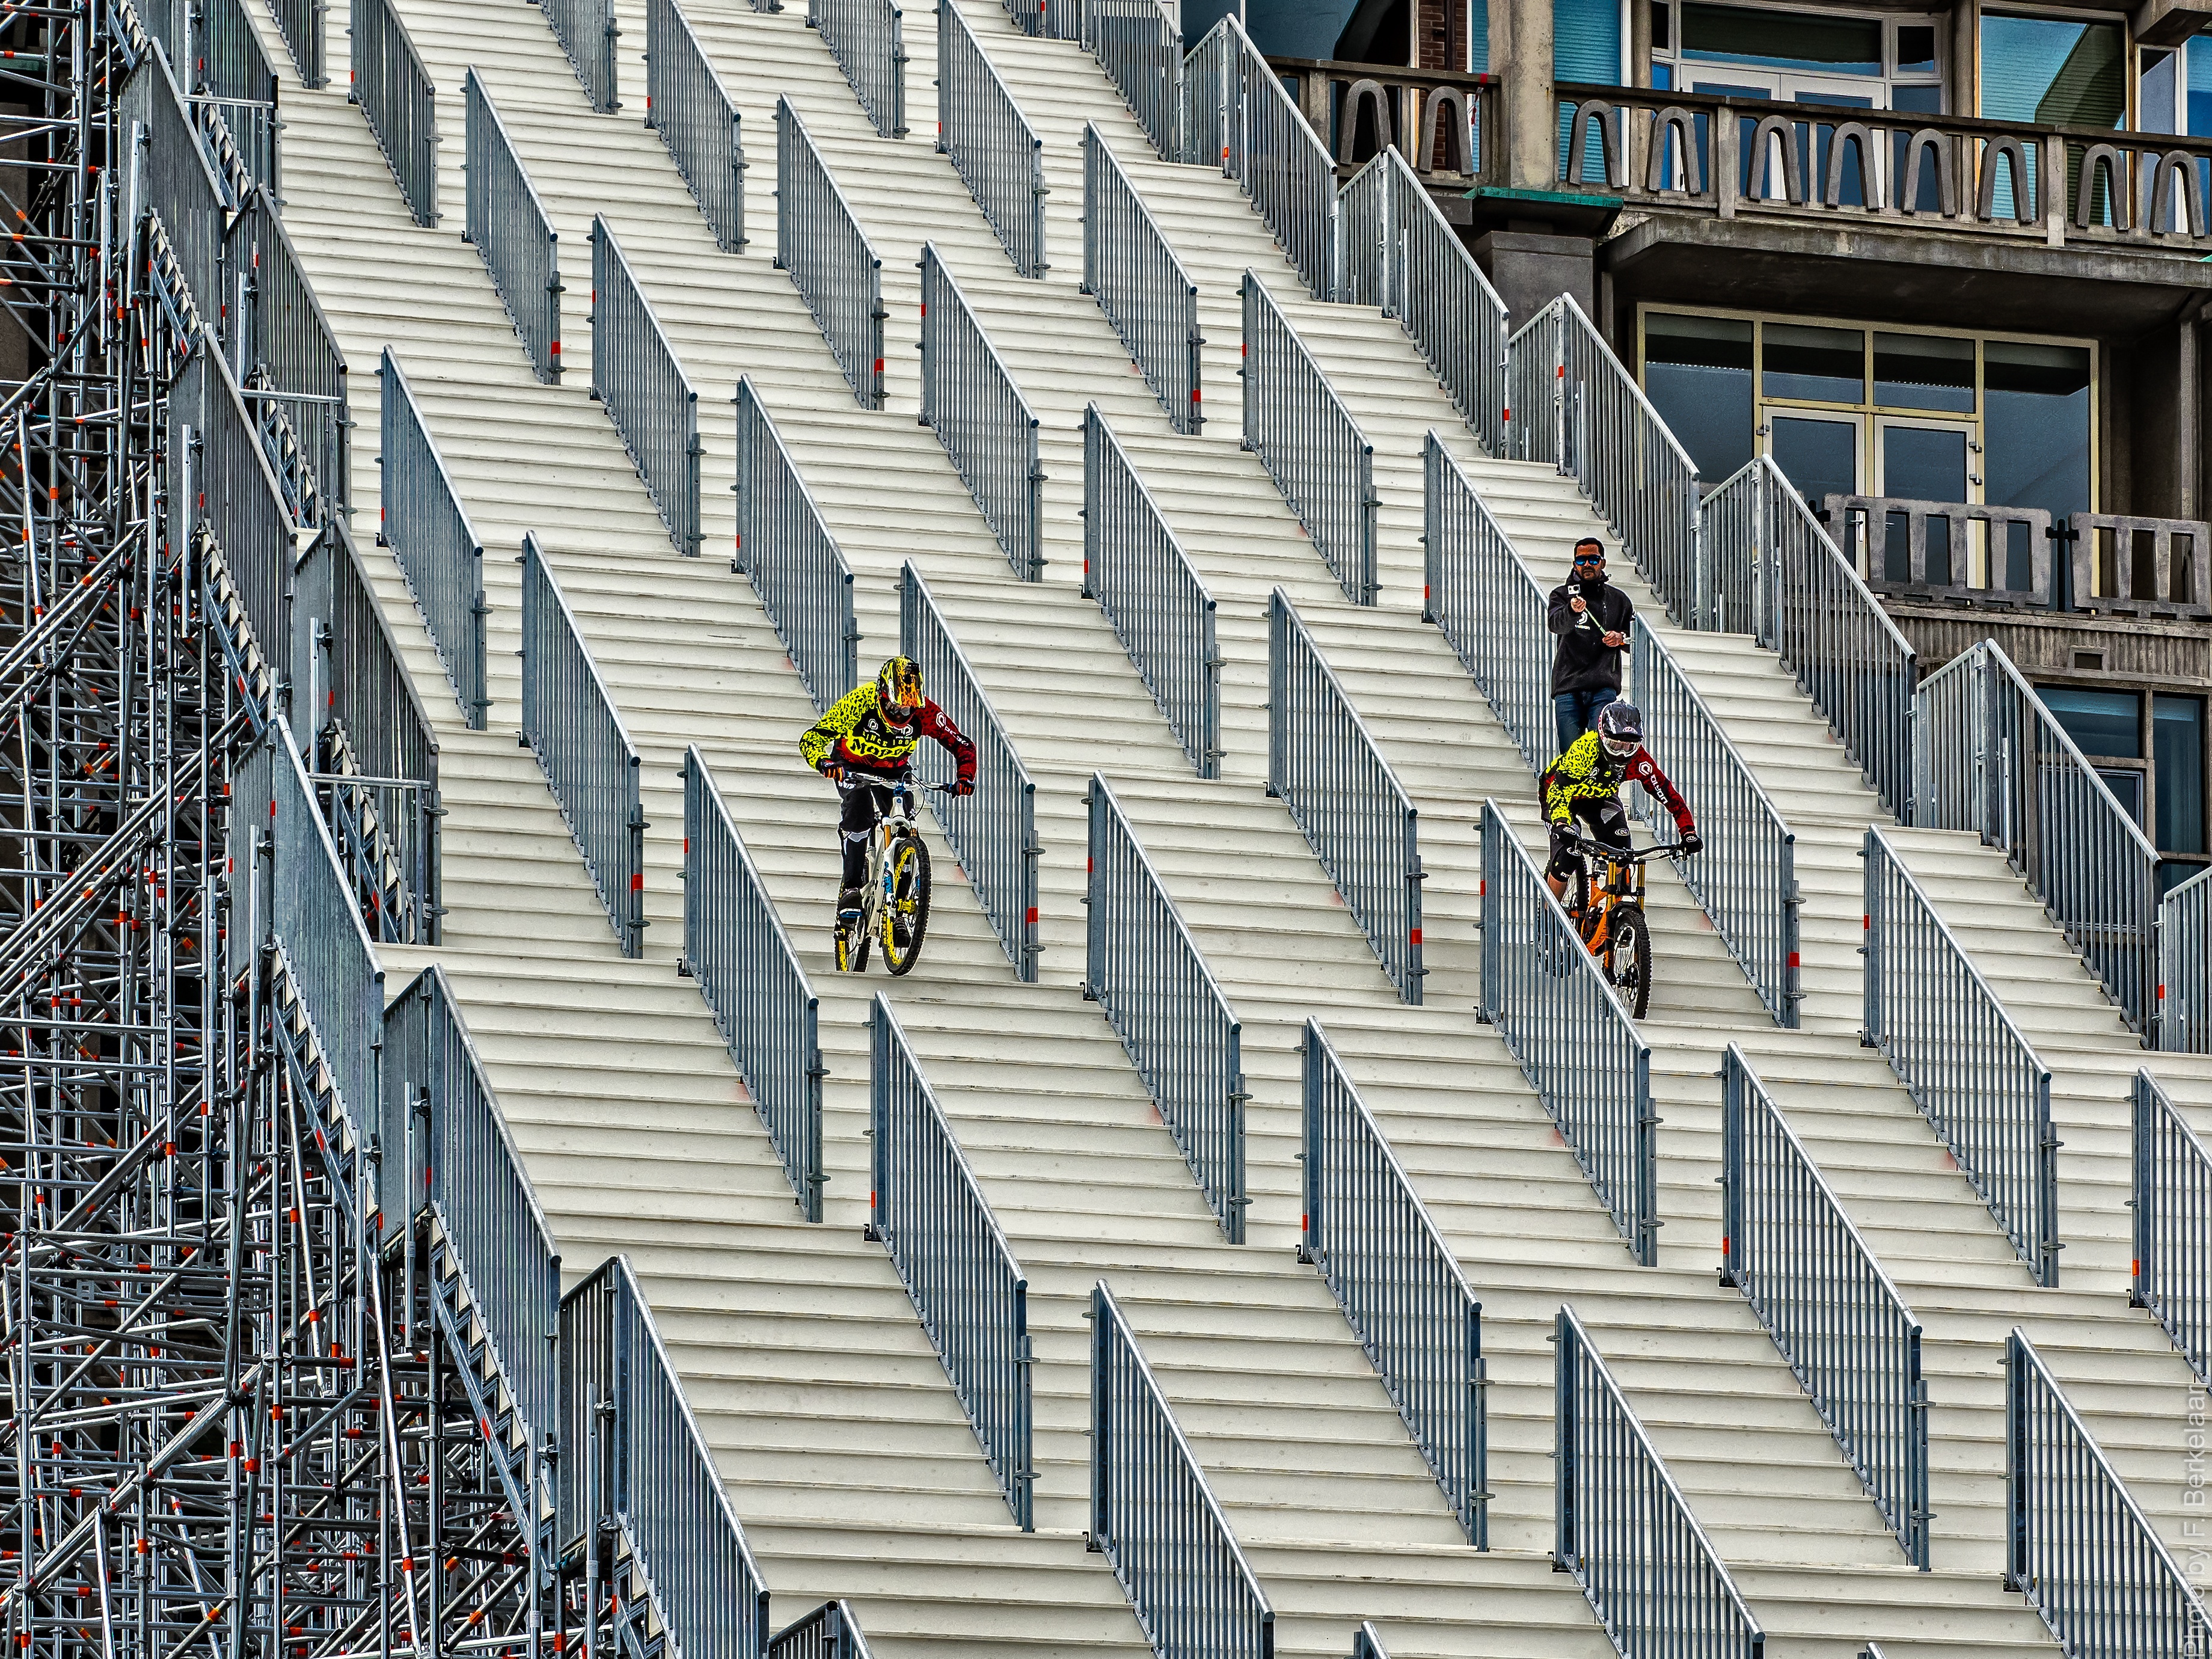
music, architecture, structure, roof, bike, skyscraper, wall, downtown, line, show, landmark, facade, stadium, tower block, festival, nederland, arena, rotterdam, zuidholland, bikers, bikes, event, instruments, musik, trap, mountainbike, metropolis, muziek, nl, cityofrotterdam, eurobandrotterdam, evenement, euroband, marchingband, wwweurobandnl, muziekinstrument, musikverein, windband, muzikaleambassadeurs, musicalensemble, blasorchester, eurobandi, bandadeeurope, muzikaalambassadeur, gemeenterotterdam, groothandelsgebouw, stationsplein, 75jaarwederopbouw, detrap, steigertrap, rotterdamviertdestad, thestairs, bandadem sica, urban area, sport venue